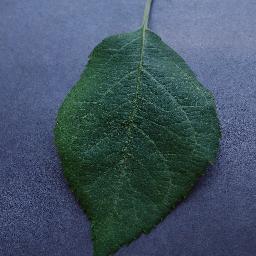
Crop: apple
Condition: healthy